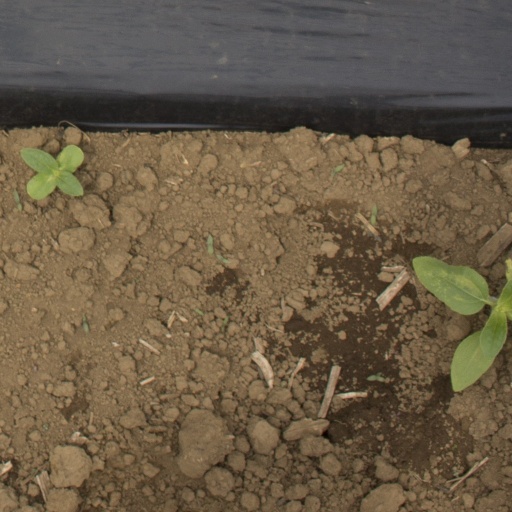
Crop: Jerusalem artichoke